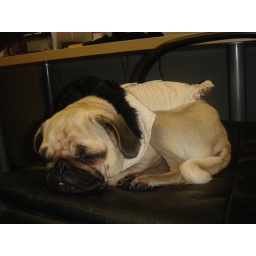
Still sleeping in my chair